Matthias, Holy Roman Emperor

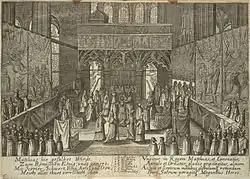
Imperial coronation of Matthias in Frankfurt, 1612

With great concern, the Habsburgs observed the increasing psychological decline of the ageing emperor. After Ernest's death in 1595, Matthias became the oldest archduke. From 1599 onward, Matthias in vain urged the childless emperor to arrange his succession, as Matthias was rejected. The crisis carried on in 1604 during the uprising of Stephen Bocskai in Hungary. Matthias initially avoided an argument with the emperor, but Bishop Klesl urged him to take command in the Brothers' Quarrel with Rudolf. In November 1600 at Schottwien, Archdukes Matthias, Maximilian and Ferdinand signed an agreement of concerted opposition against the emperor. In 1606, they declared Rudolf insane (document dated 25 April), appointed Matthias as the head of the family and began to oust Rudolf. It was Matthias, not the emperor, who had brokered the Peace of Zsitvatorok with the Ottomans and in 1606 had ended the conflict in Hungary by granting freedom of religion in Hungary and guaranteed the right of Transylvania to elect its own independent princes in the future.